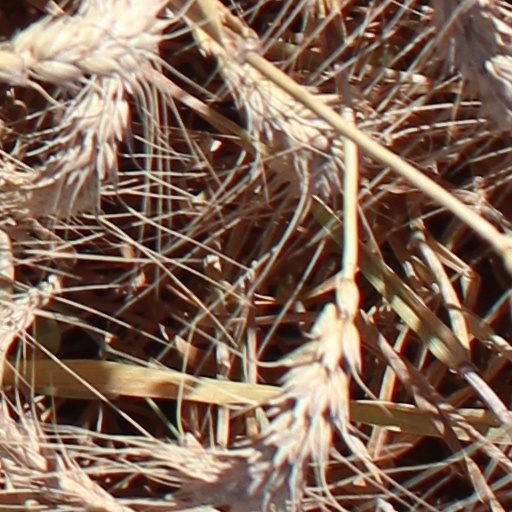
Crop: wheat